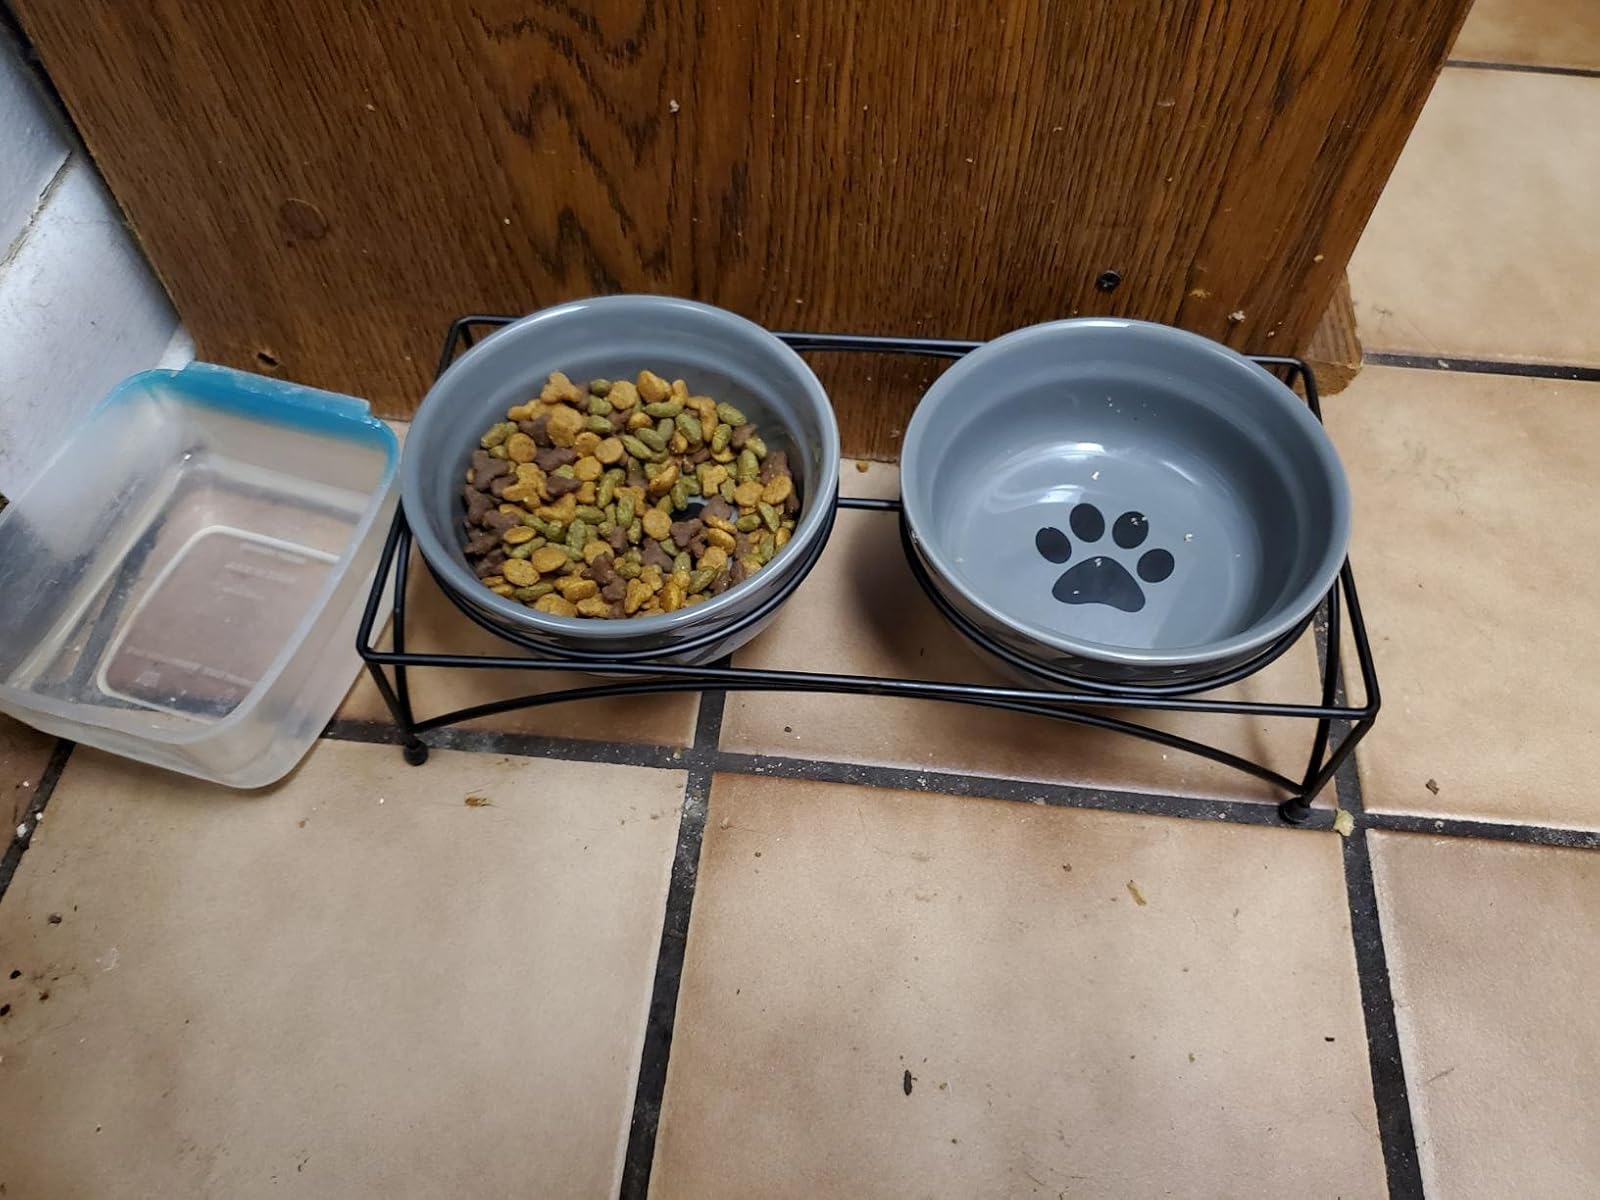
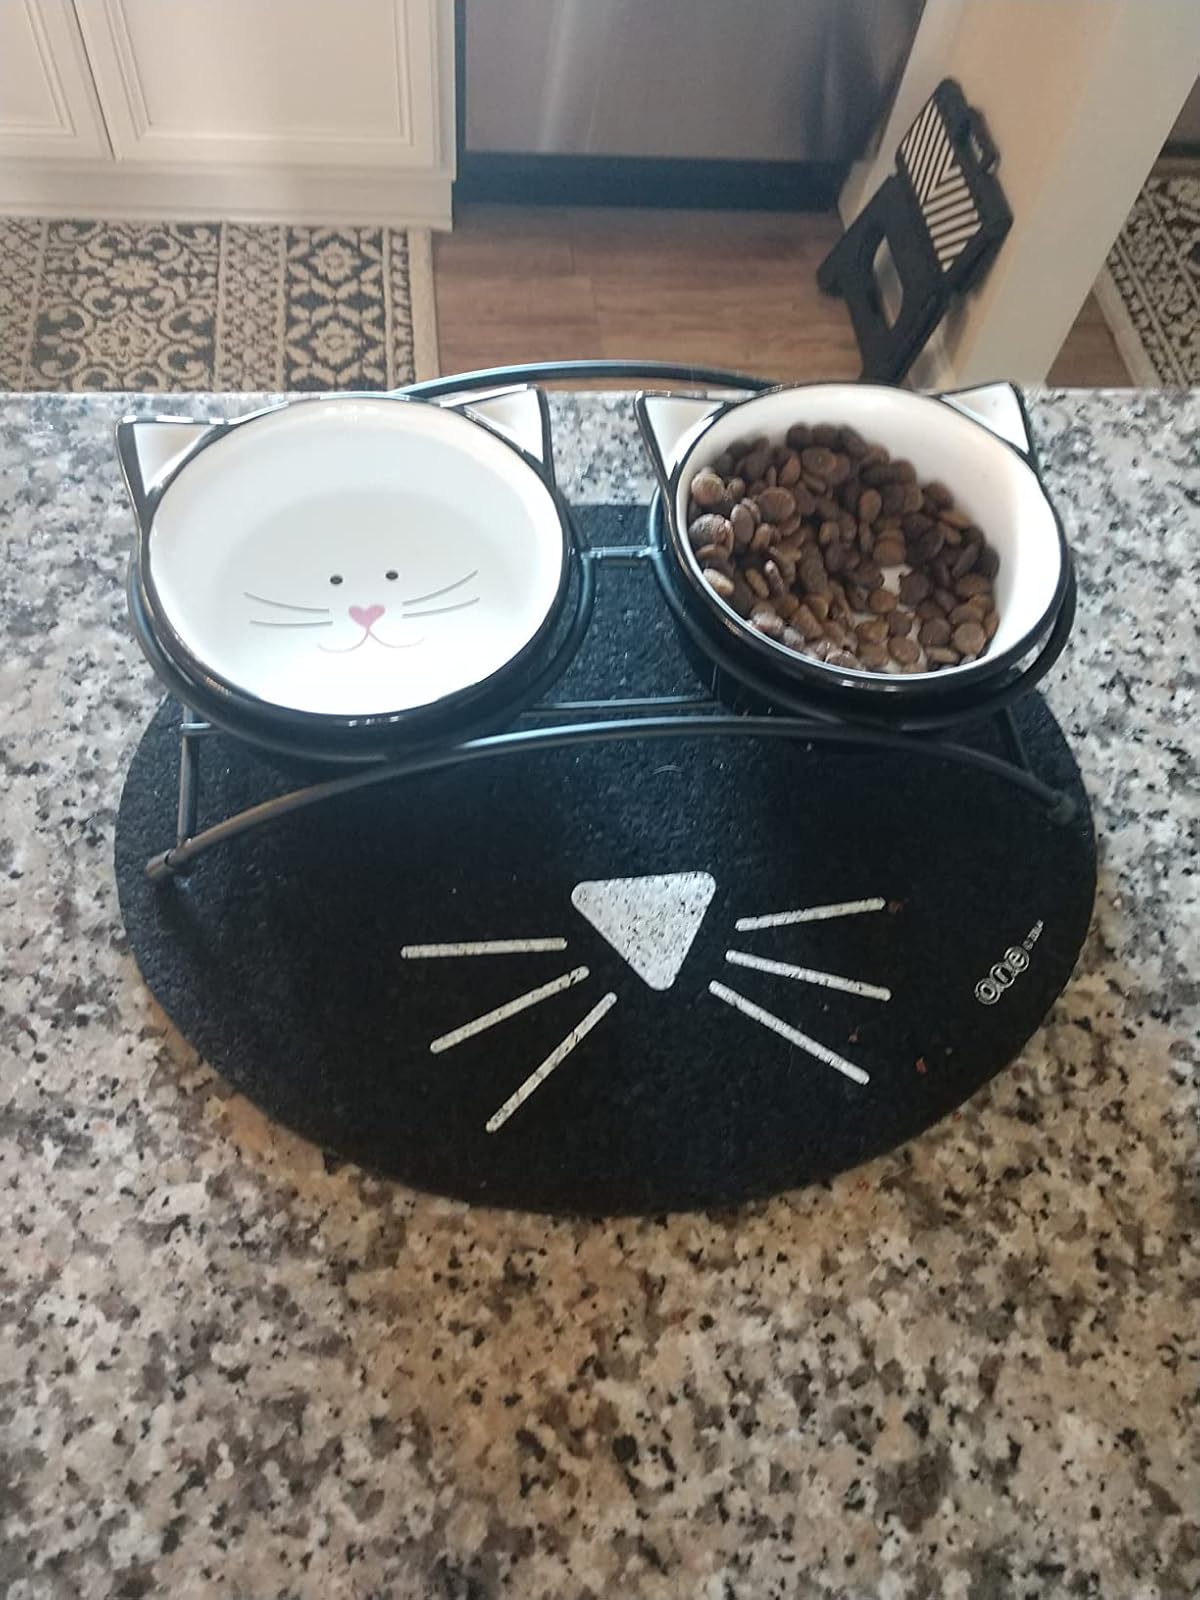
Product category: items_bowl
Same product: no